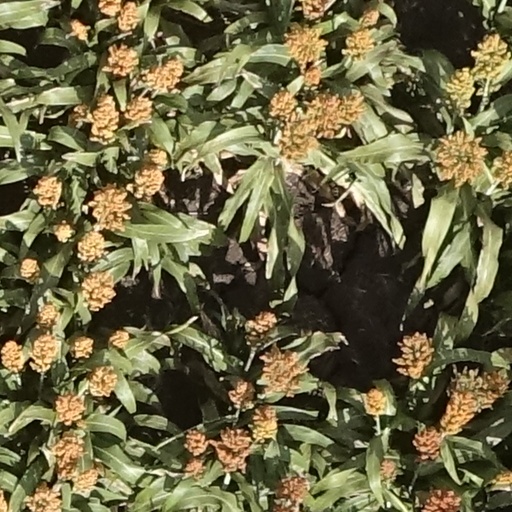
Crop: sorghum